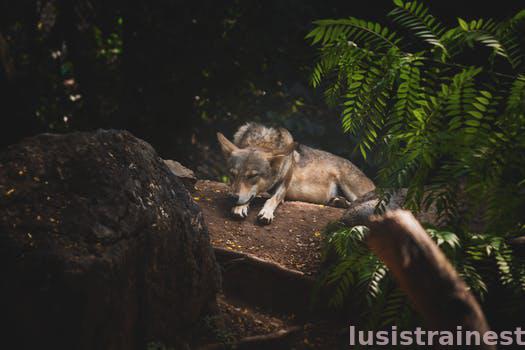
Label: Watermark